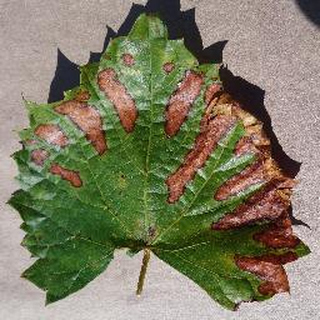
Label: grape_esca_black_measles